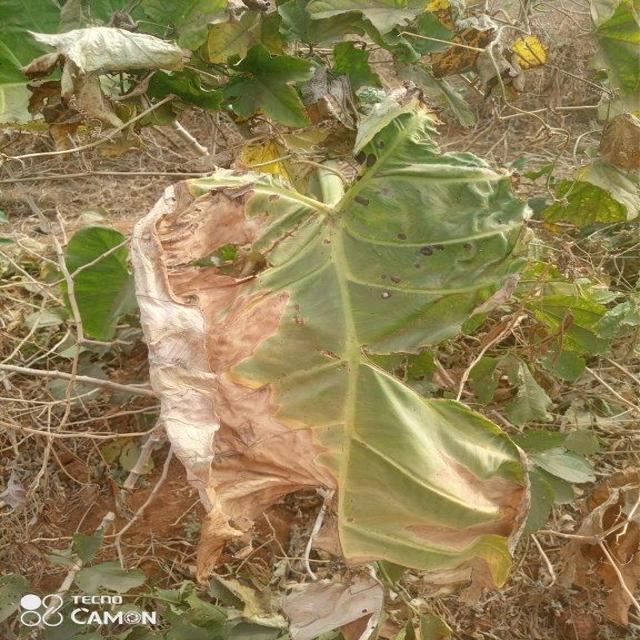
Label: Late_Blight